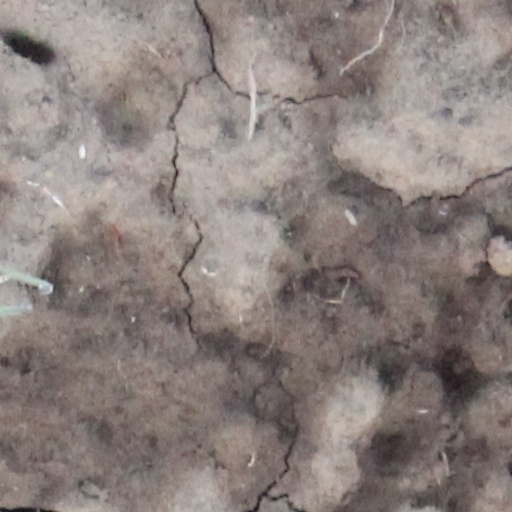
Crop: wheat